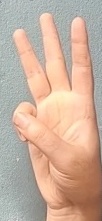
ASL sign: 6